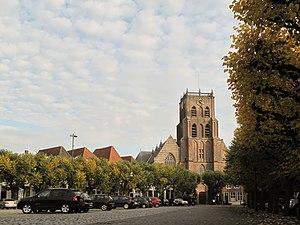
Mont-Sainte-Gertrude est une commune et une ville des Pays-Bas, située dans la province du Brabant-Septentrional.